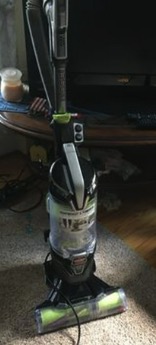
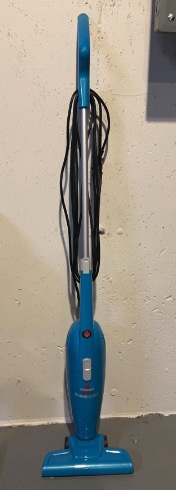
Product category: items_vacuum
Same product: no